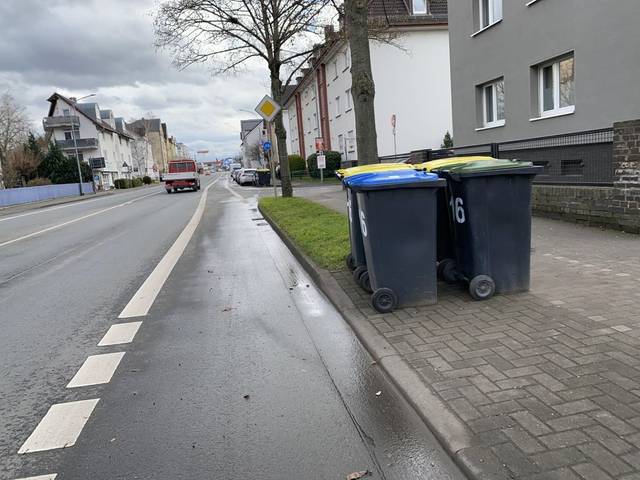
Region: Germany
Coordinates: 50.577, 8.682